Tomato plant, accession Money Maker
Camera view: horizontal (90 deg, fisheye); turntable rotation: 150 degrees
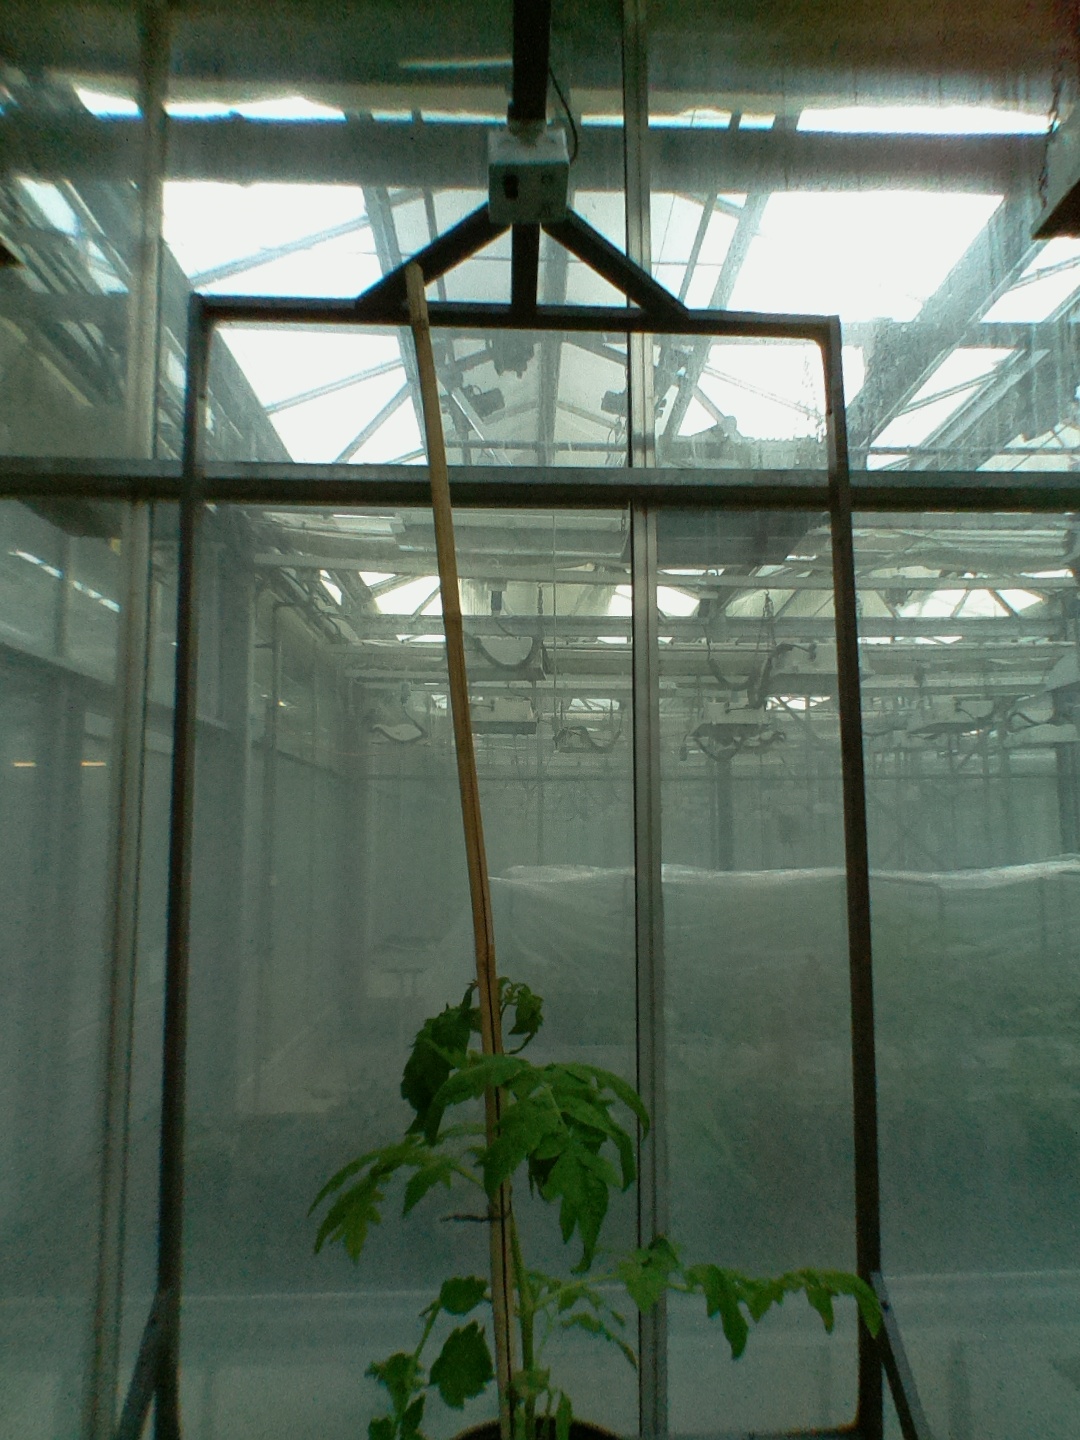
BBCH growth stage 14: 8 of true leaves visible